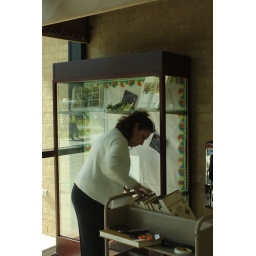
Librarian refreshing the exhibit case in the library building lobby.